East Melbourne Cricket Ground

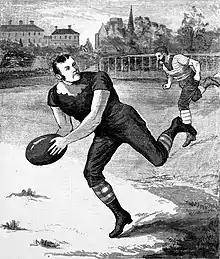
Early Carlton champion George Coulthard running with the ball against Geelong during the 1880 VFA season on 17 July

The oval was used for Australian rules football games during the winter months from 1878. The ground also hosted the first-ever interstate representative football match, on 1 July 1879, between Victoria - represented by the Victorian Football Association (VFA) - and South Australia. The match was attended by more than 10,000 people. It also hosted the first intercollegiate football match in Melbourne, played on 21 July 1881 between teams from the University of Melbourne colleges Trinity and Ormond.